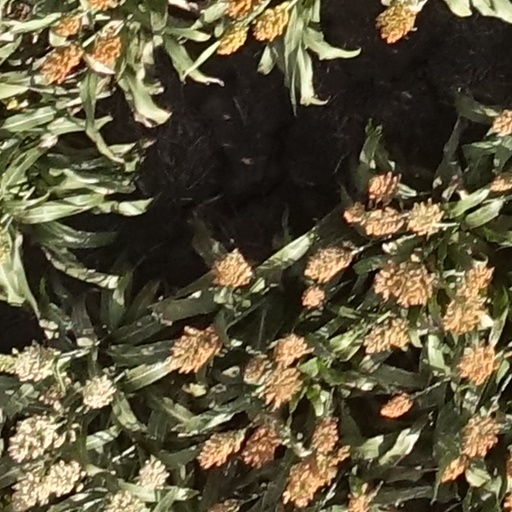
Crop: sorghum